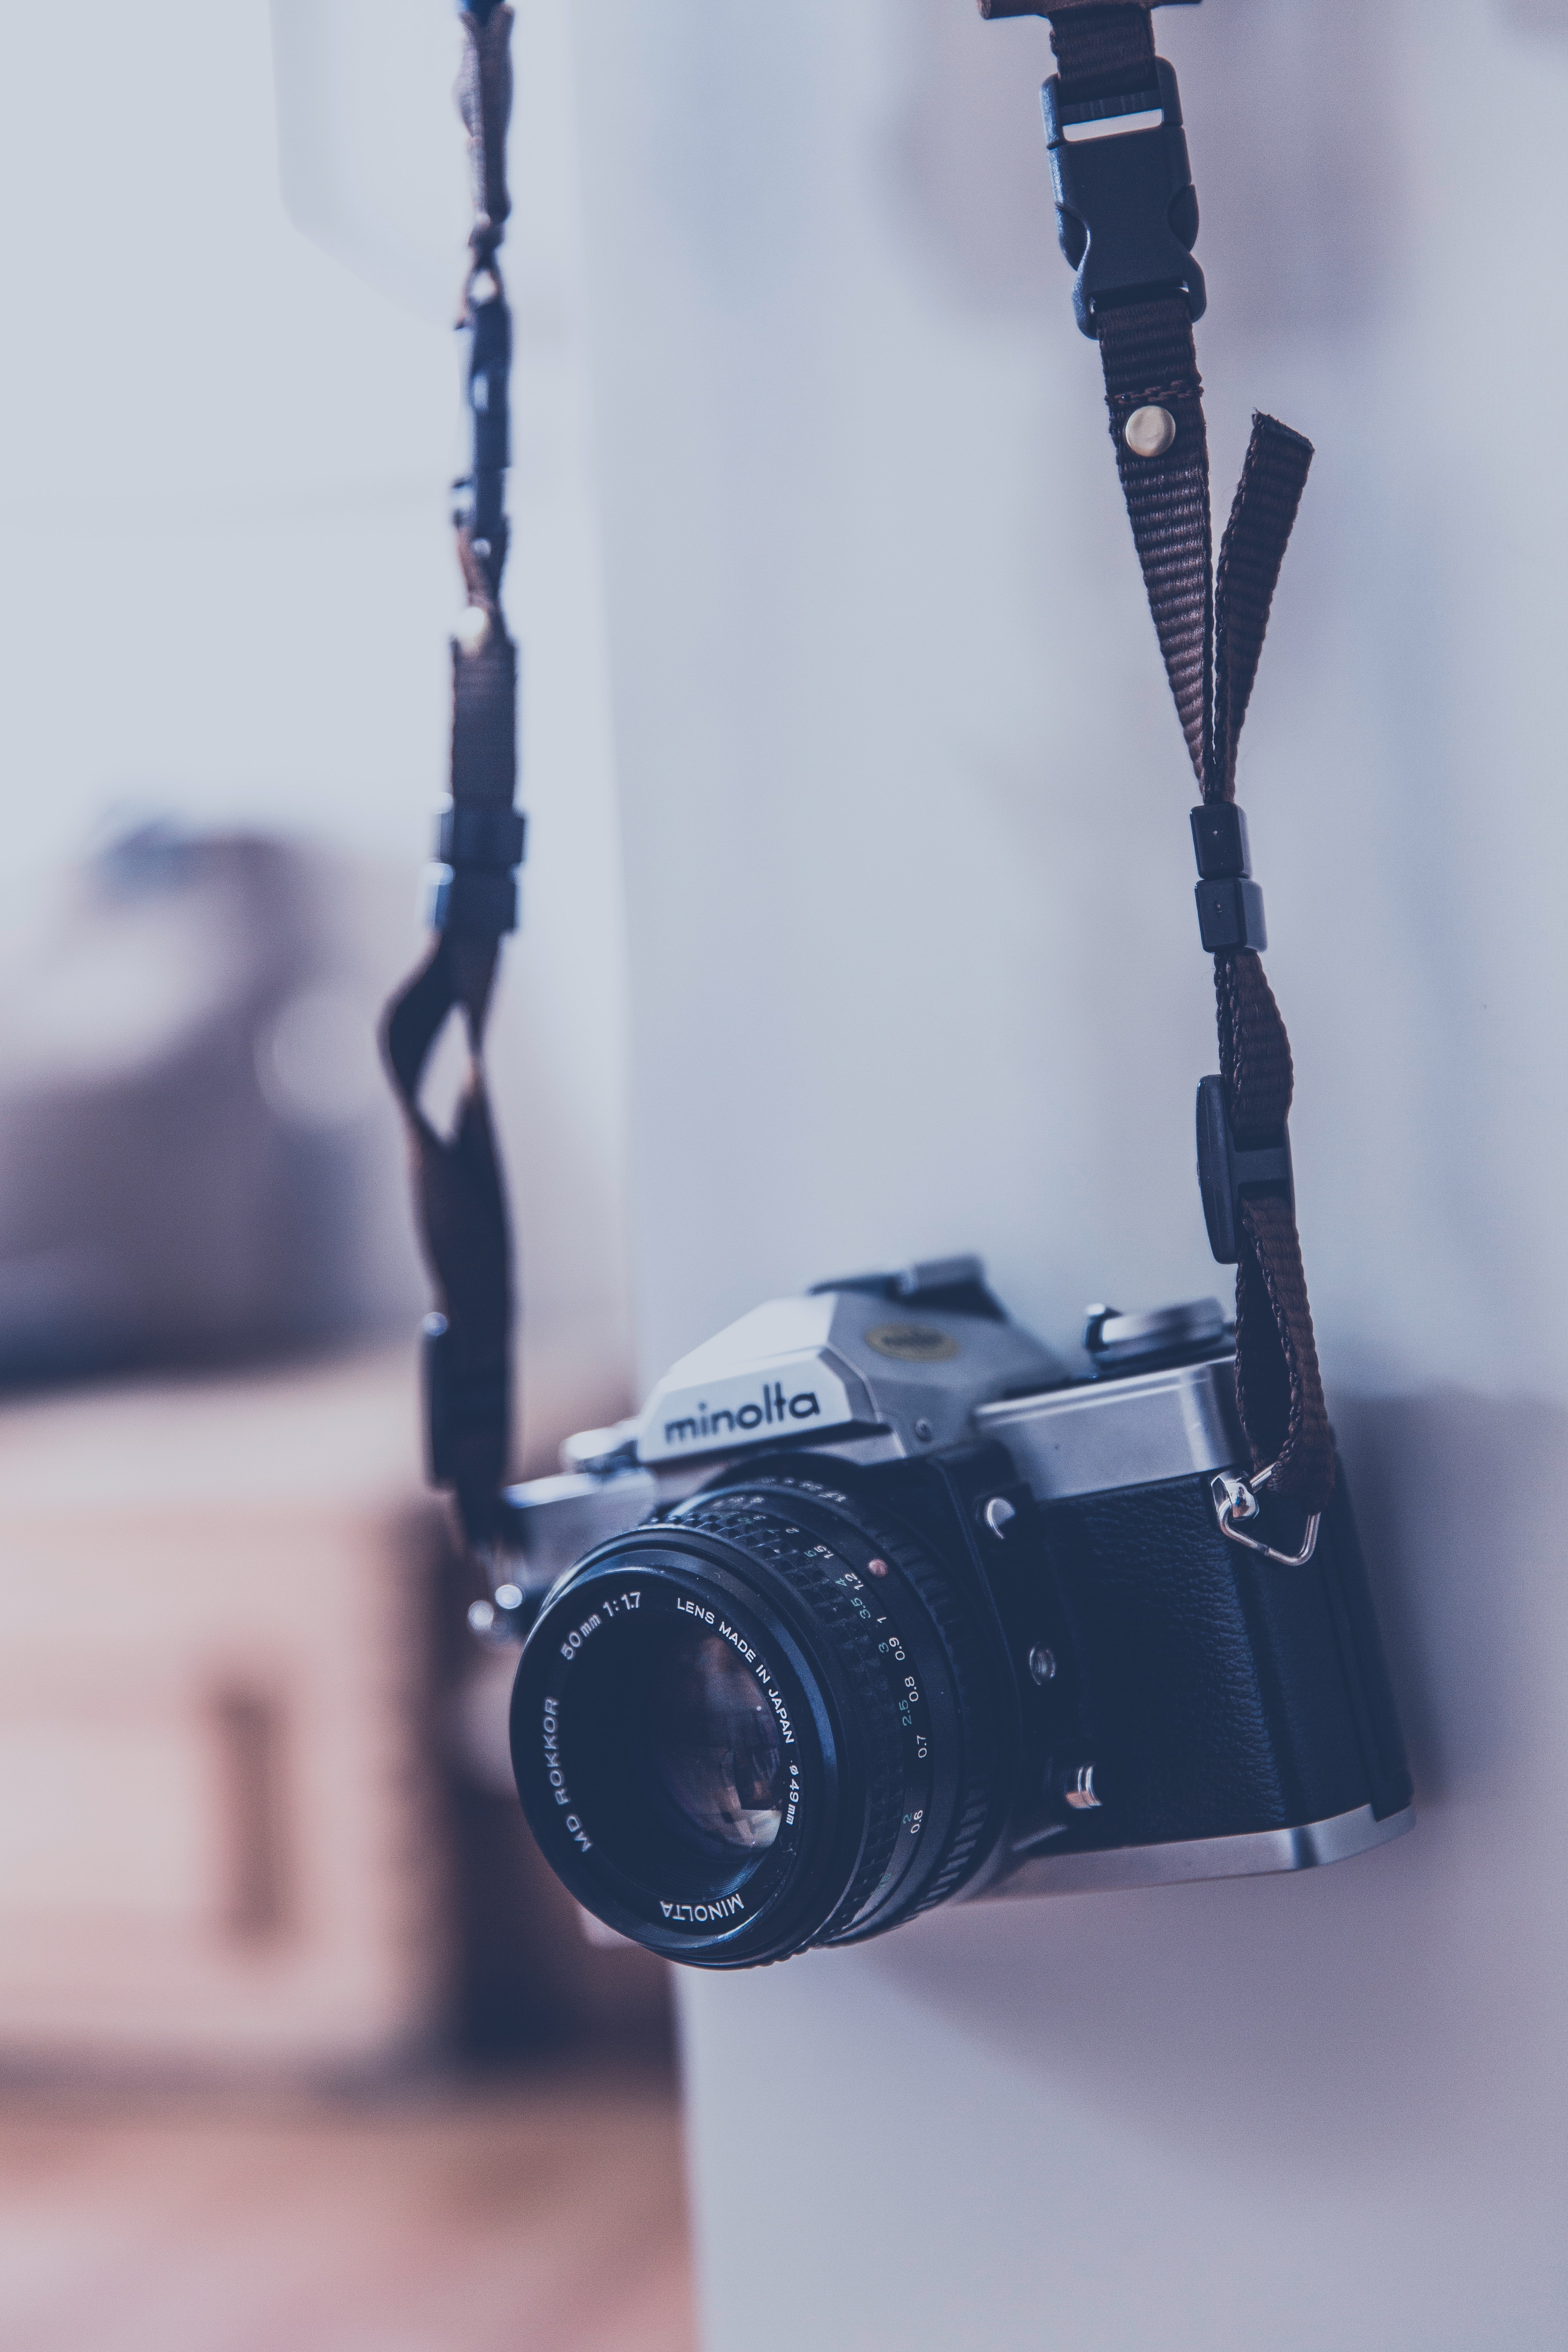
strap, Material property, camera, cameras optics, photography